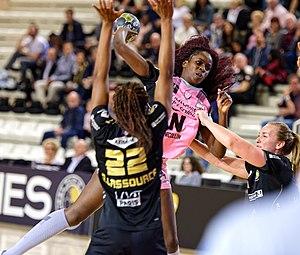
Rencontre de championnat entre Issy Paris Hand et OGC Nice. A Issy Les Moulineaux, le 2 février 2017.
Hadja Cissé, née le 7 mars 1991 à Épernay, est une handballeuse professionnelle, internationale sénégalaise. Elle évolue au poste d'arrière gauche.